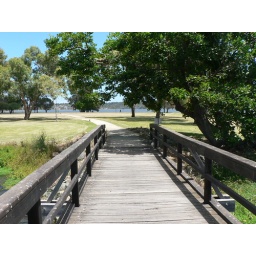
Part of my long river walk.The little coot was swimming under the bridge.